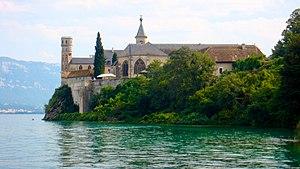
Abbaye d'Hautecombe, Savoie, France This building is indexed in the Base Mérimée, a database of architectural heritage maintained by the French Ministry of Culture,
La Communauté du Chemin Neuf est une communauté catholique à vocation œcuménique. Née d'un groupe de prière charismatique en 1973, elle compte près de 2 200 membres permanents dans vingt-six pays, et 12 000 personnes au service des missions de la communauté. Son principal fondateur, et responsable de 1973 à 2016 est le père jésuite Laurent Fabre. Depuis 2016, c'est le père François Michon qui est responsable de la communauté.
L'abbaye royale d'Hautecombe est une abbaye en activité située dans la commune de Saint-Pierre-de-Curtille sur la rive occidentale du lac du Bourget, en Savoie. Elle a été fondée en 1125 par Amédée de Lausanne, avec l'aide du comte Amédée III de Savoie et l'appui de Bernard de Clairvaux, et construite durant le XIIᵉ siècle par des moines cisterciens. Elle est particulièrement connue pour être la nécropole de la Maison de Savoie puis de quelques-uns des rois et reines d'Italie.
Saint-Pierre-de-Curtille est une commune française située dans le département de la Savoie, en région Auvergne-Rhône-Alpes.